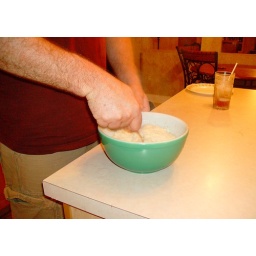
My man whipping up some potatoes in my green bowl